Claude Sérillon

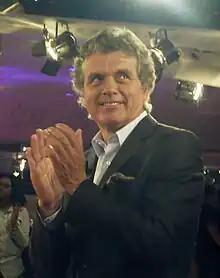
Claude Sérillon in 2010.

Claude Sérillon (born 20 October 1950 in Nantes), is a French journalist and TV presenter.